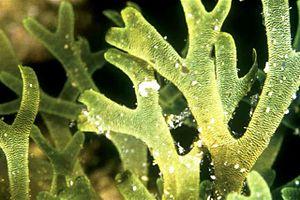
Dictyota est un genre d’algues brunes de la famille des Dictyotaceae.
Dictyota dichotoma est une espèce d'algues brunes de la famille des Dictyotaceae.